Expecting Amish

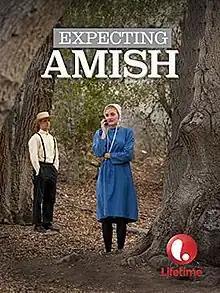

Expecting Amish is a 2014 American television drama film produced and directed by Richard Gabai. It stars AJ Michalka, Jesse McCartney, Alyson Stoner, Cayden Boyd, Aurelia Scheppers, and Avery Kristen Pohl. It also featured Ron Ely in his first acting role since 2001, and his last performance before his death in 2024.